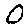
Label: 0